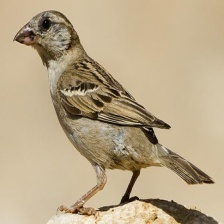
Species: HOUSE SPARROW
Scientific name: PASSER DOMESTICUS